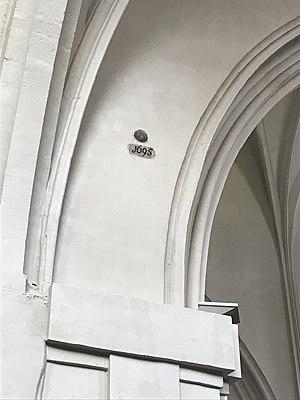
Boulet du bombardement français dans l'église Saint-Nicolas
L’église Saint-Nicolas de Bruxelles, construite vers 1125, est l'une des quatre premières églises de la ville de Bruxelles en Belgique et la mieux conservée dans ses développements successifs. Étant voisine du Palais de la Bourse, elle est communément appelée Saint-Nicolas de la Bourse.
Le bombardement de la ville de Bruxelles par les troupes françaises du roi Louis XIV, les 13, 14 et 15 août 1695, et l’incendie qui en a résulté, est la catastrophe la plus destructrice que la ville ait eu à subir au cours de son histoire.